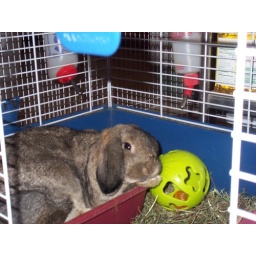
sleeping in my box